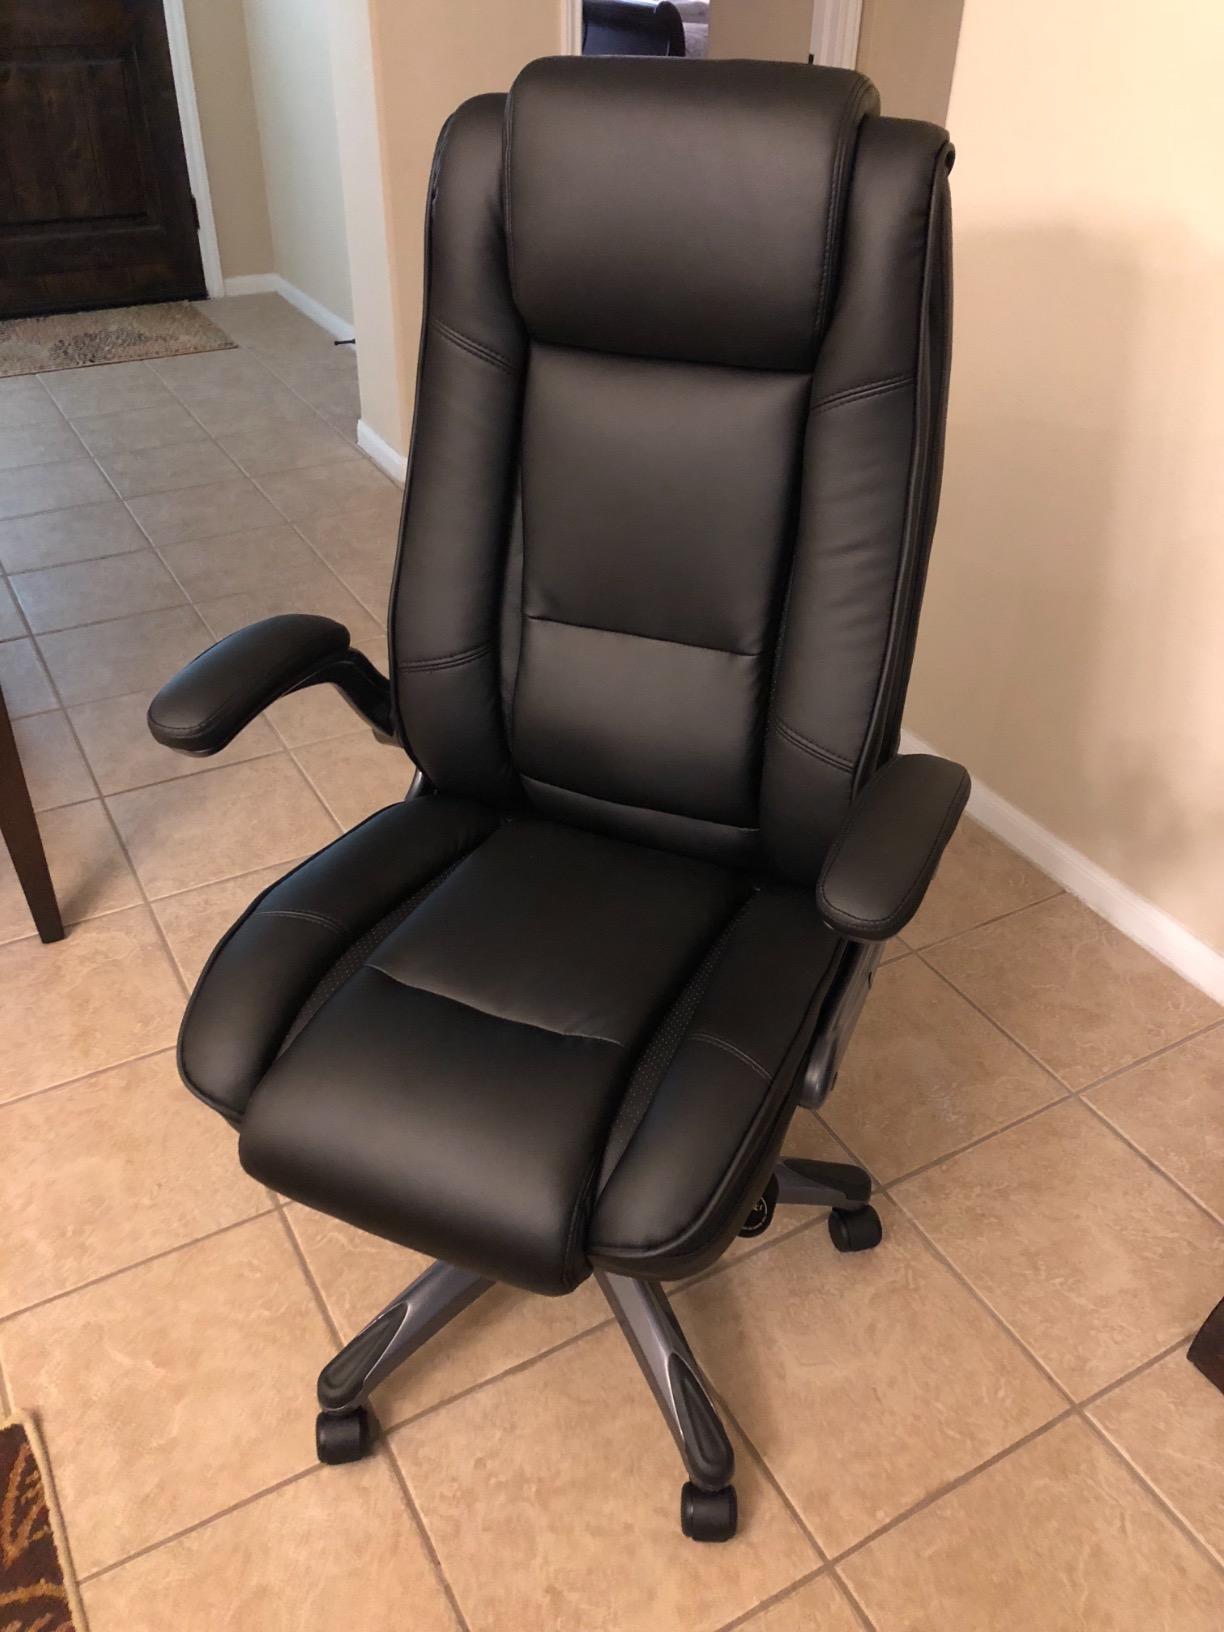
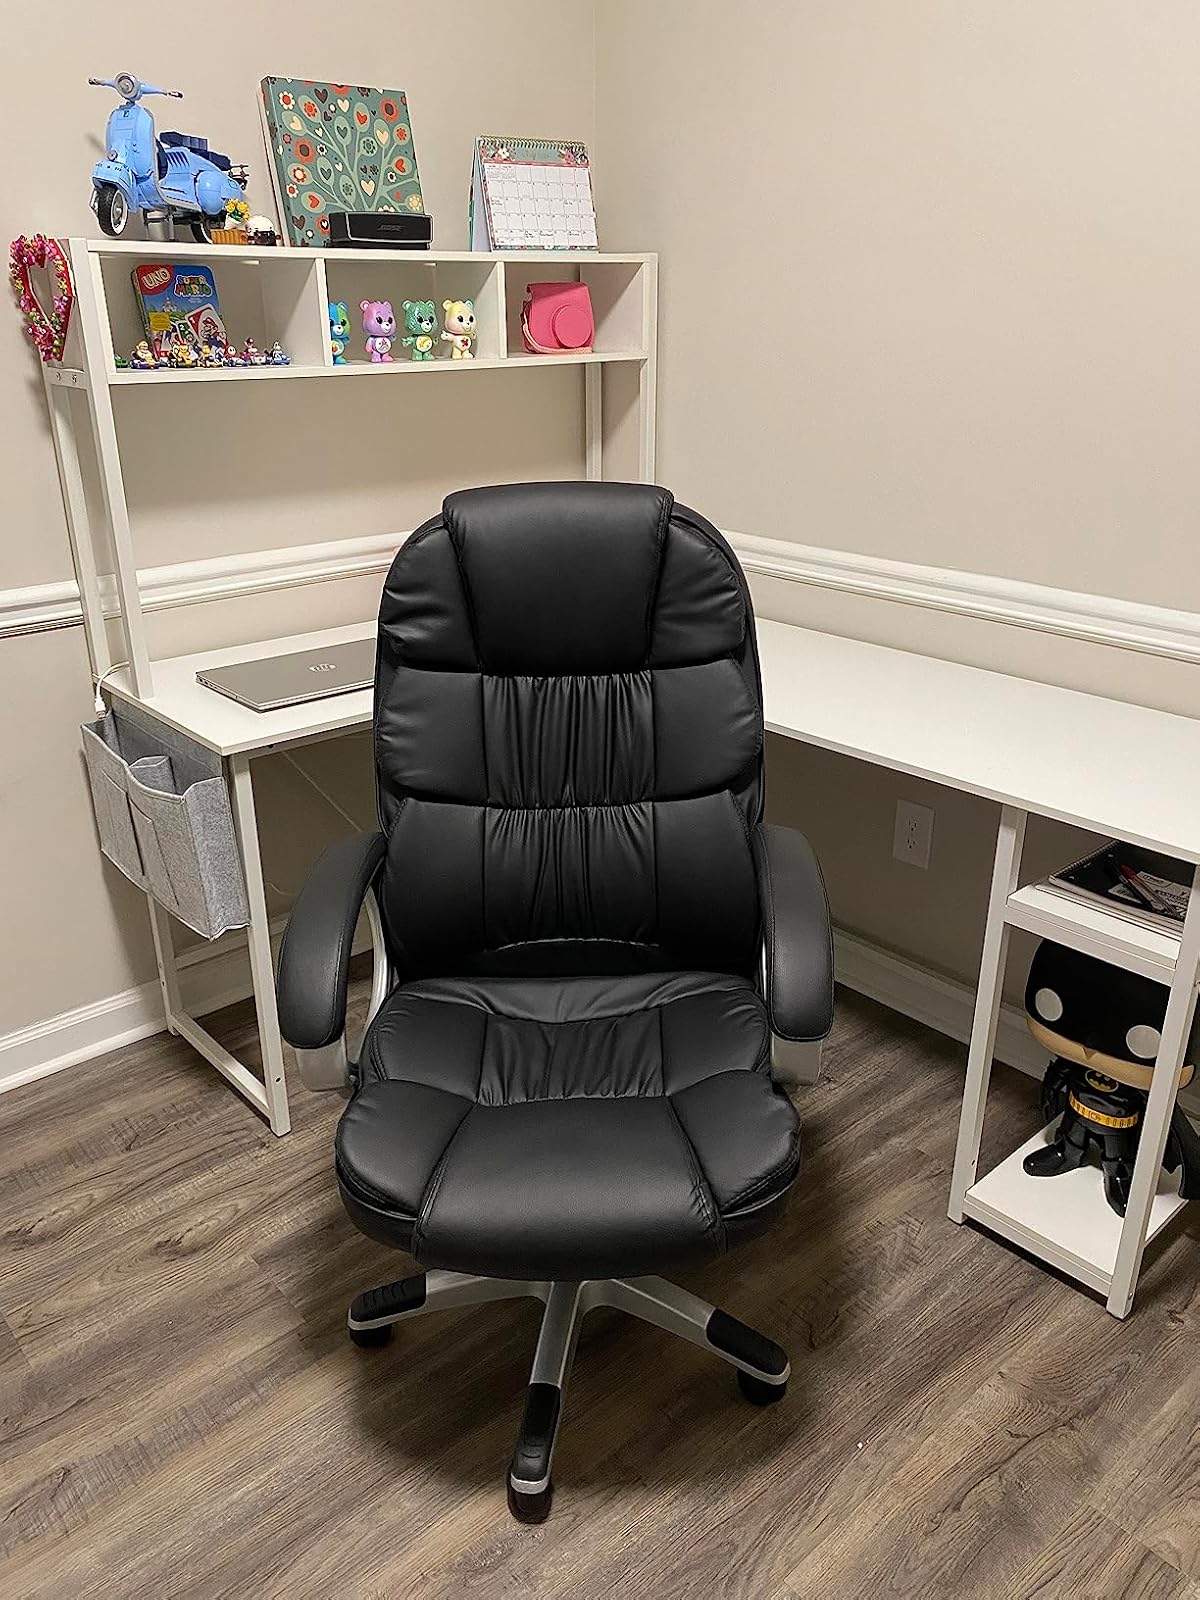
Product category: items_chair
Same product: no